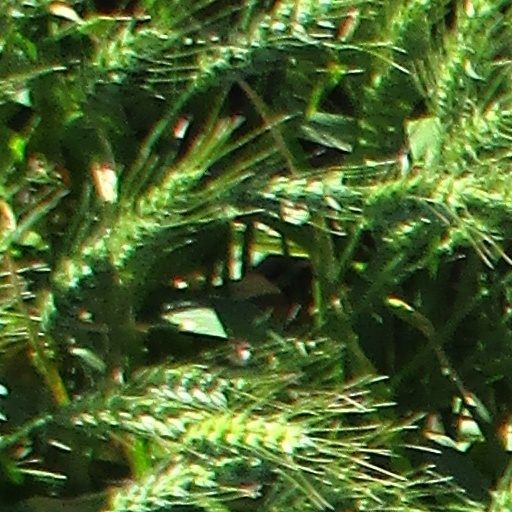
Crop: wheat